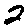
Label: 2